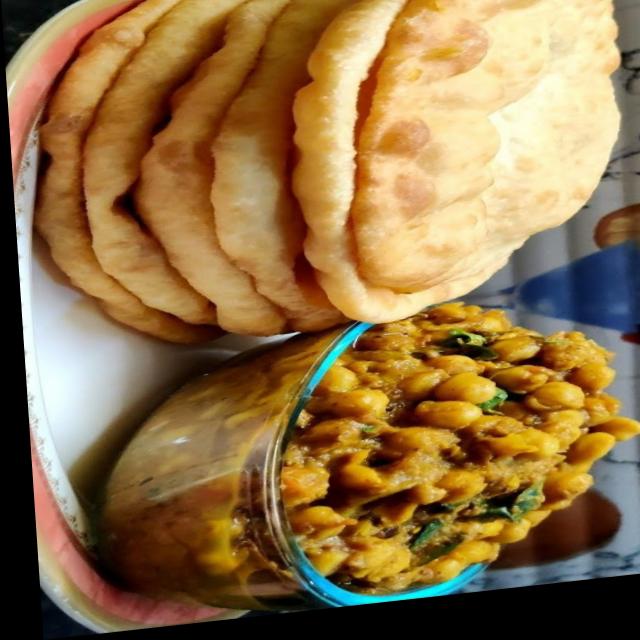
Dish: chole_bhature